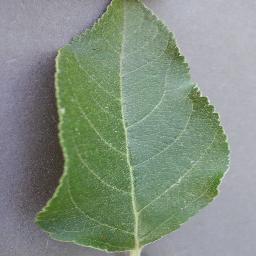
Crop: apple
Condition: healthy